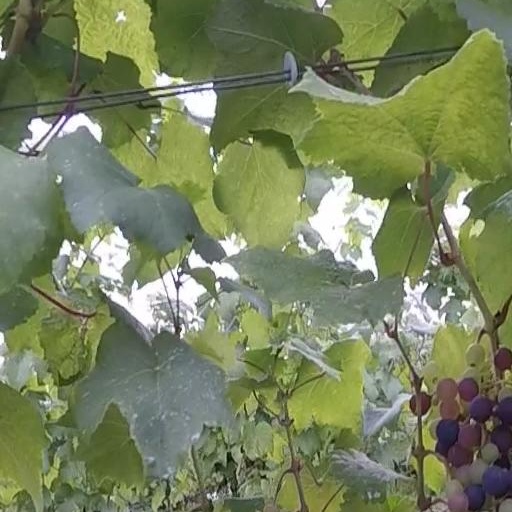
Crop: grape